Cultural impact of Wonder Woman

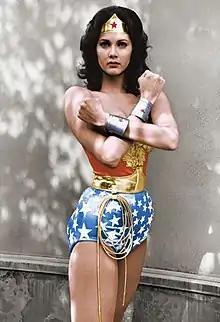
Photo of Lynda Carter as Wonder Woman from the television series of the same name

Wonder Woman is a character created for comic books in 1941, the medium in which she is still most prominently found to this day. As befitting an icon of her status, she has made appearances in other forms of media and has been referenced and meta-referenced beyond the scope of traditional superhero entertainment. For several years in the 1950s, the only three superheroes to have their own comic book were Superman, Batman, and Wonder Woman.